Sarajevo Tunnel

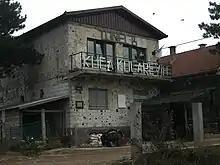
The house in which the tunnel's southern entrance was hidden is now a museum

After the war, the Sarajevo Tunnel Museum was built onto the historic private house whose cellar served as the entrance to the Sarajevo Tunnel. Visitors can still walk down a small length of the tunnel (approximately ). The "house" museum exhibits archival materials including an 18-minute-long film, war photographs, military equipment, flags, military uniforms, along with flotsam and jetsam. In 2004, local planning authorities were seeking funding for a "full reconstruction of the tunnel" and the "construction of museum buildings at its entrance and exit points".